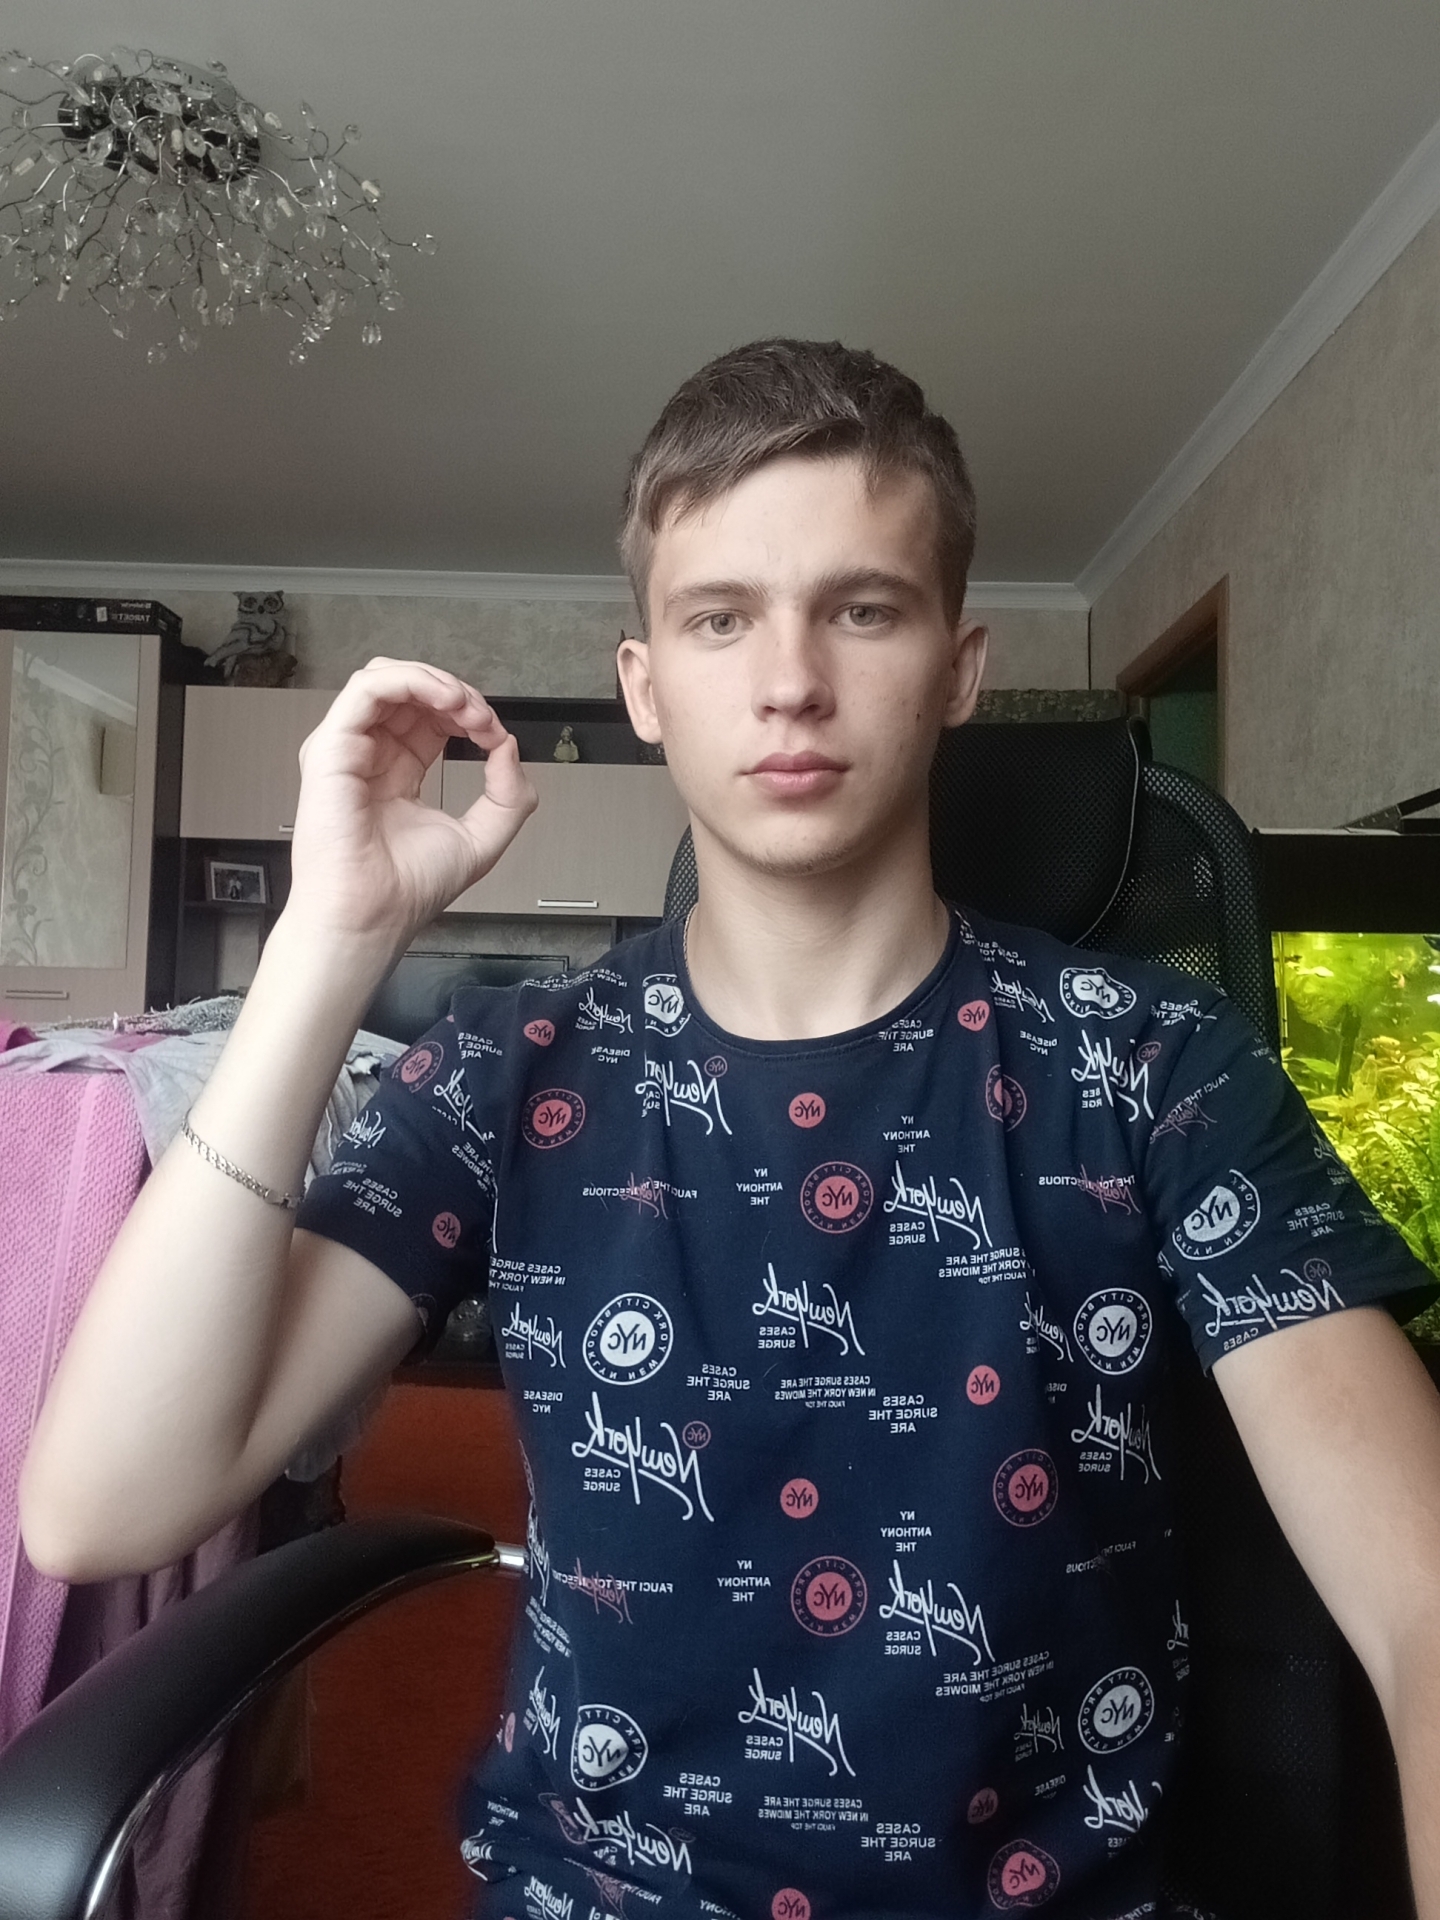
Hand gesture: grip